Champion (Kanye West song)

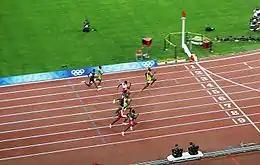
The song's music video replicates the 100 metres sprint Olympic Games event ("pictured").

In a 2008 "Spin" cover story, West revealed that the track for "Champion" was first produced by record producer Brian "AllDay" Miller and he was overwhelmed upon first listen. Kanye acknowledged his imperfect relationship with his father Ray West and that "something came out" of him when writing the song for the subject. Kanye West revealed that he sent a letter request to Donald Fagen of jazz rock band Steely Dan for approval of sampling their work, explaining the importance of showing how he felt with the song. Fagen confirmed to "Complex" a few years later that the band found the letter touching and it led to clearance, after they were initially uninterested in "Champion" besides receiving a portion of income. The singer and band co-founder Walter Becker also felt that the subject matter differed from their preview of the song, with Fagen questioning if it was a prank from West.